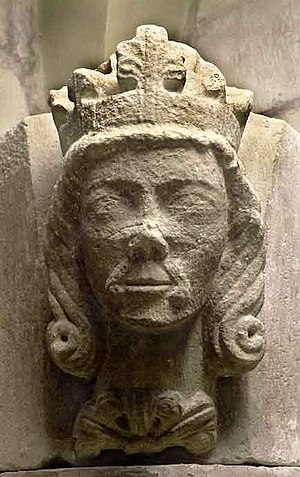
Valdemar Birgersson af Sverige
Valdemar Birgersson var konge af Sverige 1250-1275. Han var søn af Birger Jarl og Ingeborg Eriksdotter af Sverige. Man kan sige at han var den første konge af Sverige, eftersom de stridende småriger blev forenet på Birger Jarls tid.